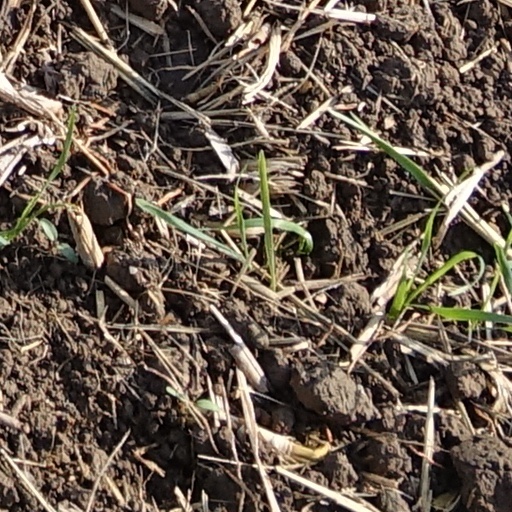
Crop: wheat